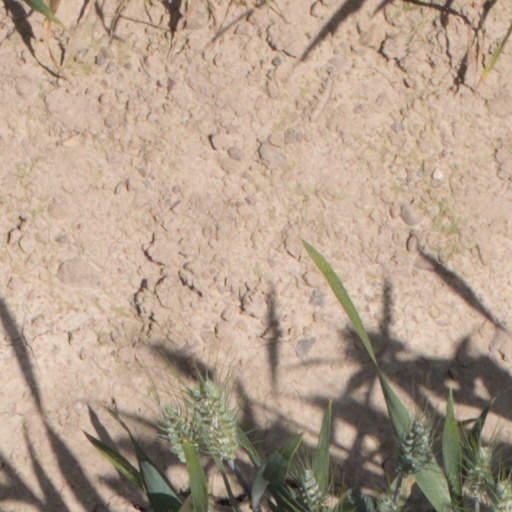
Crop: wheat